Kazys Bizauskas

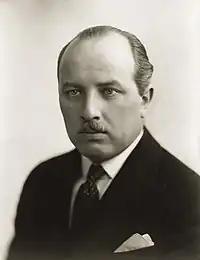
Kazys Bizauskas

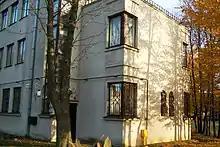
House in Kaunas where Kazys Bizauskas lived in 1933–1940

Kazys Bizauskas (14 February 1893, Pāvilosta, Courland Governorate – 26 June 1941) was a Lithuanian statesman, diplomat, author, and one of the twenty signatories of the Act of Independence of Lithuania.